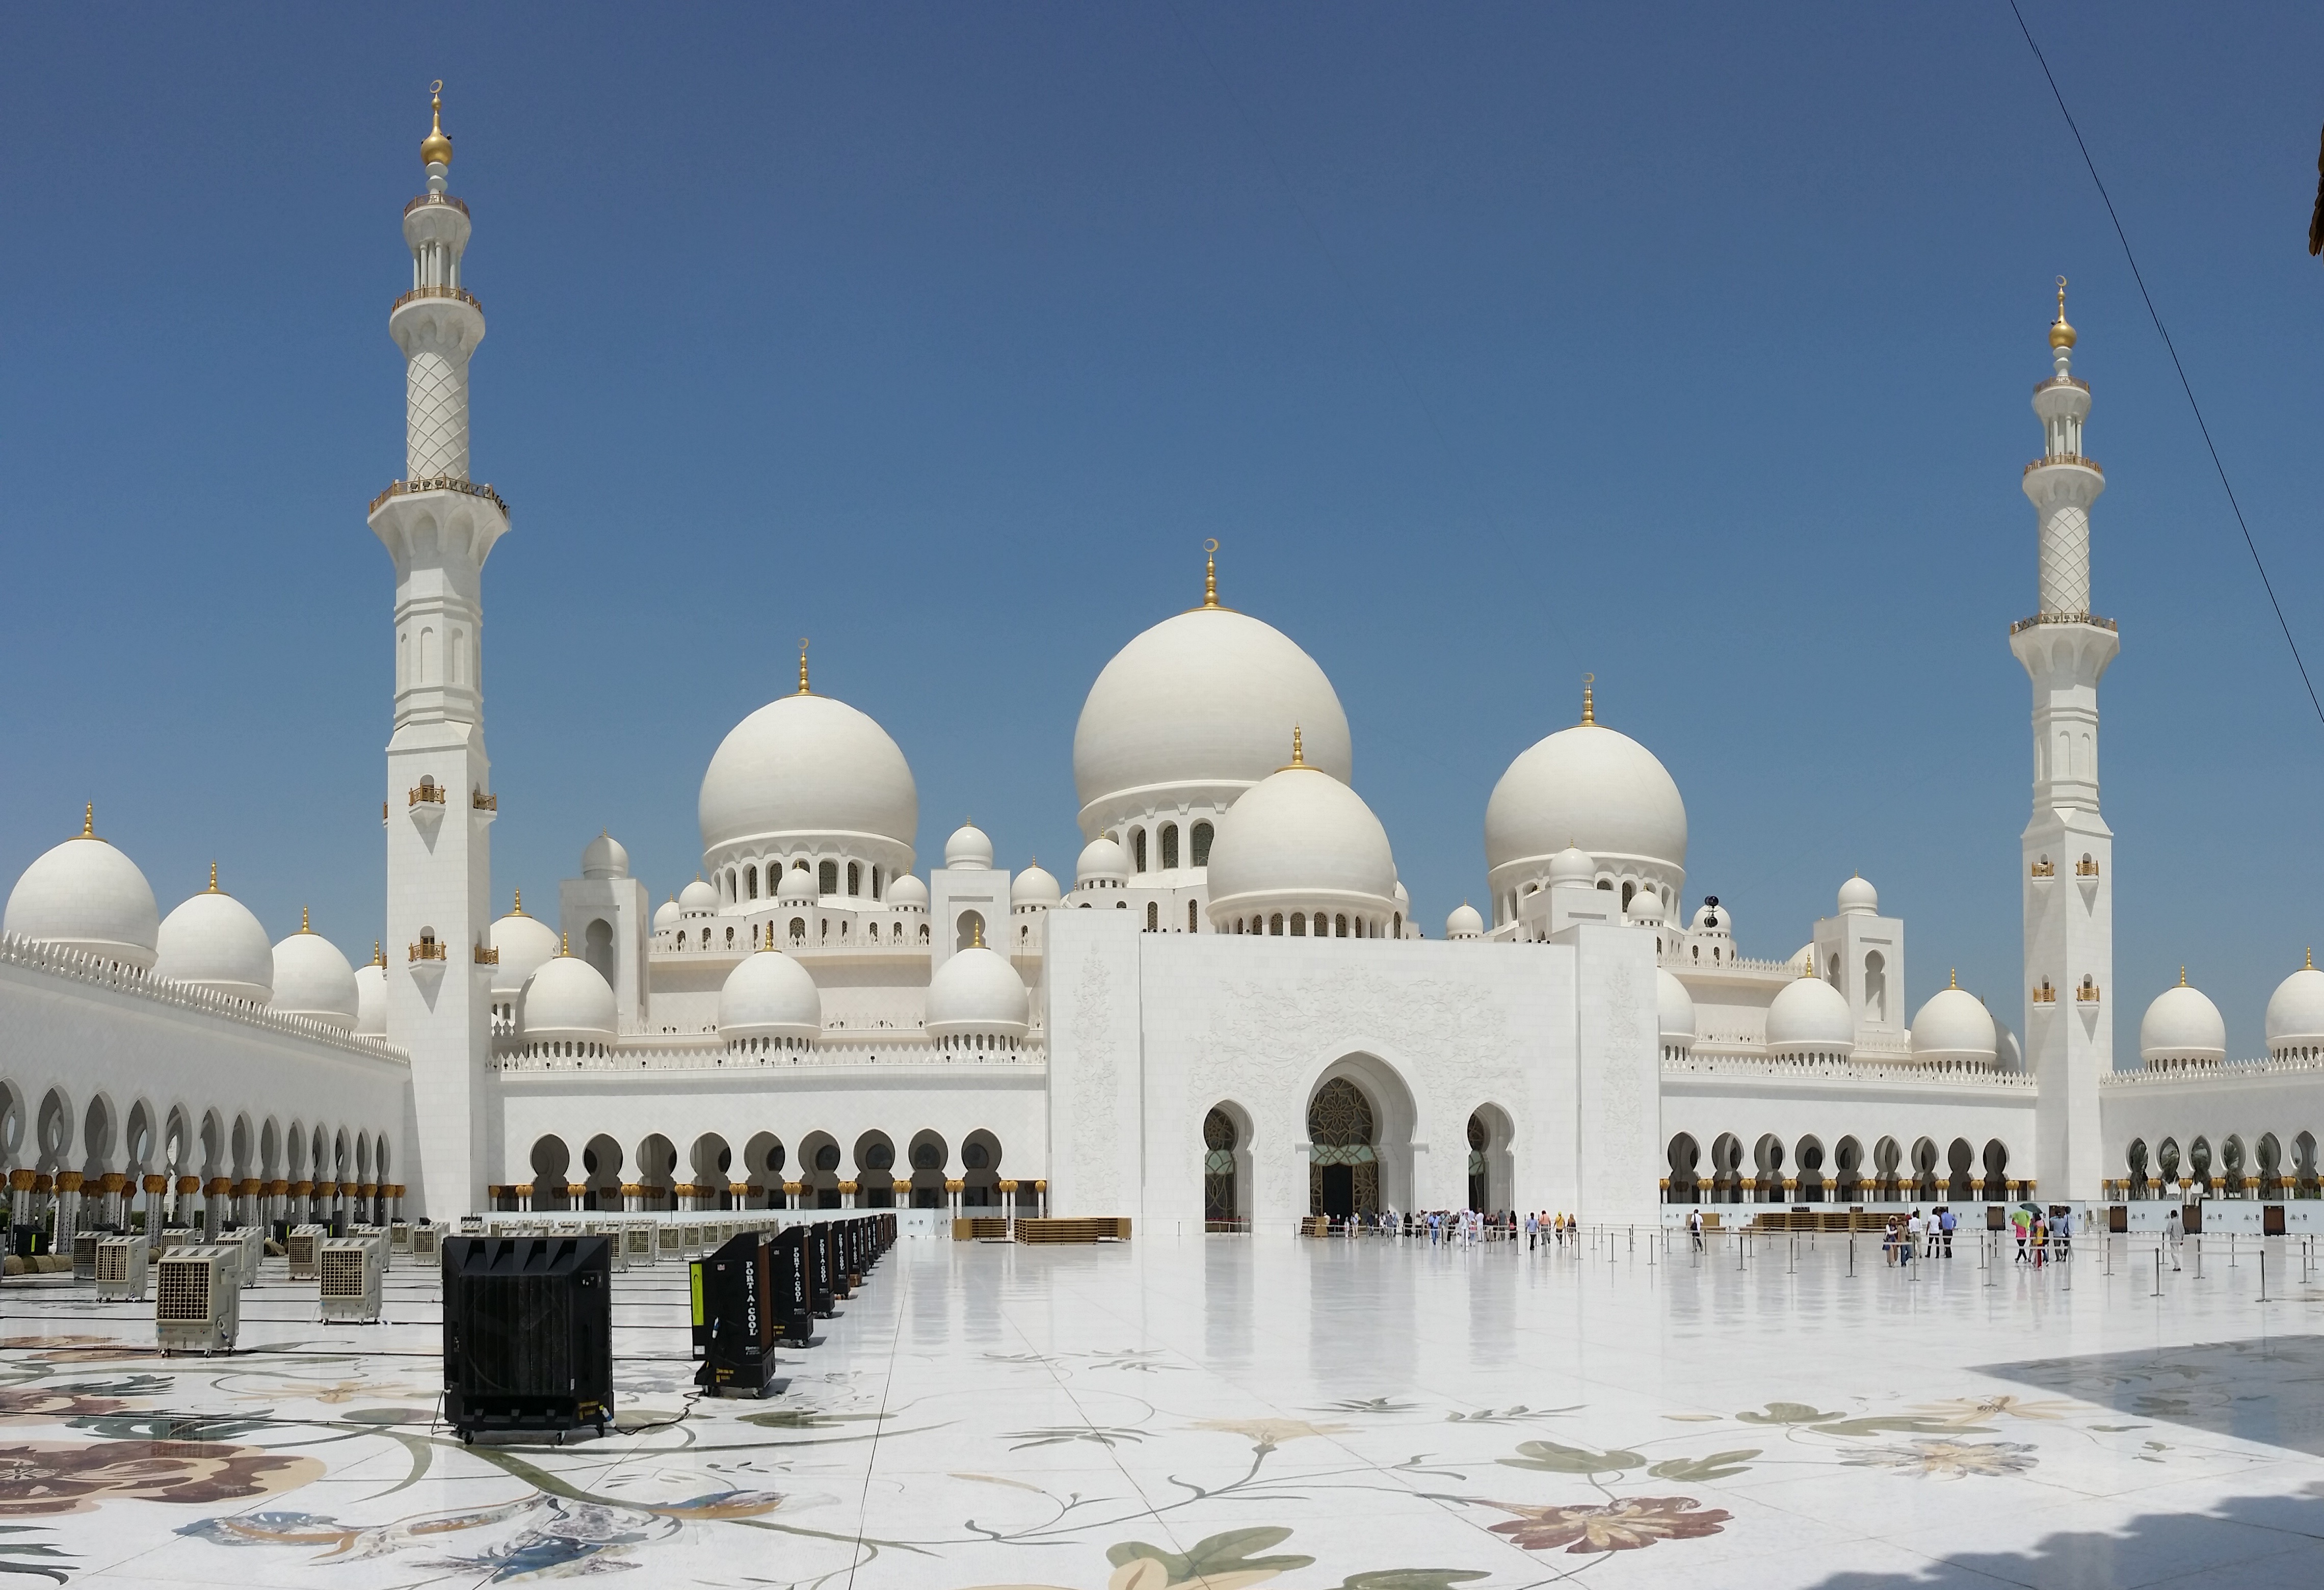
building, landmark, place of worship, temple, mosque, uae, dome, abu dhabi, historic site, mecca, byzantine architecture